Salem, Tamil Nadu

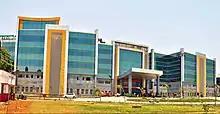
Salem Government Multispeciality Hospital

Salem had a population of 826,267 in the 2011 census. There were 987 females for every 1,000 males, significantly higher than the national average of 929. The main language spoken is Tamil. Kannada is spoken among Devayanga community. A total of 79,067 were under age six: 40,570 males and 38,497 females. The city's literacy rate was 76.37 percent, higher than the national average of 72.99 percent. Salem had 215,747 households and a total of 332,147 workers: 1,599 farmers, 3,040 agricultural laborers, 32,597 in household industries, 278,892 other workers, 16,019 part-time workers, 165 part-time farmers, 544 part-time agricultural workers, 1,937 part-time workers in household industries and 13,373 other part-time workers. As per the religious census of 2011, Salem had 89.79% Hindus, 7.48% Muslims, 2.36% Christians, 0.11% Jains, 0.02% Sikhs, 0.01% Buddhists, 0.2% following other religions and 0.02% following no religion or did not indicate any religious preference.